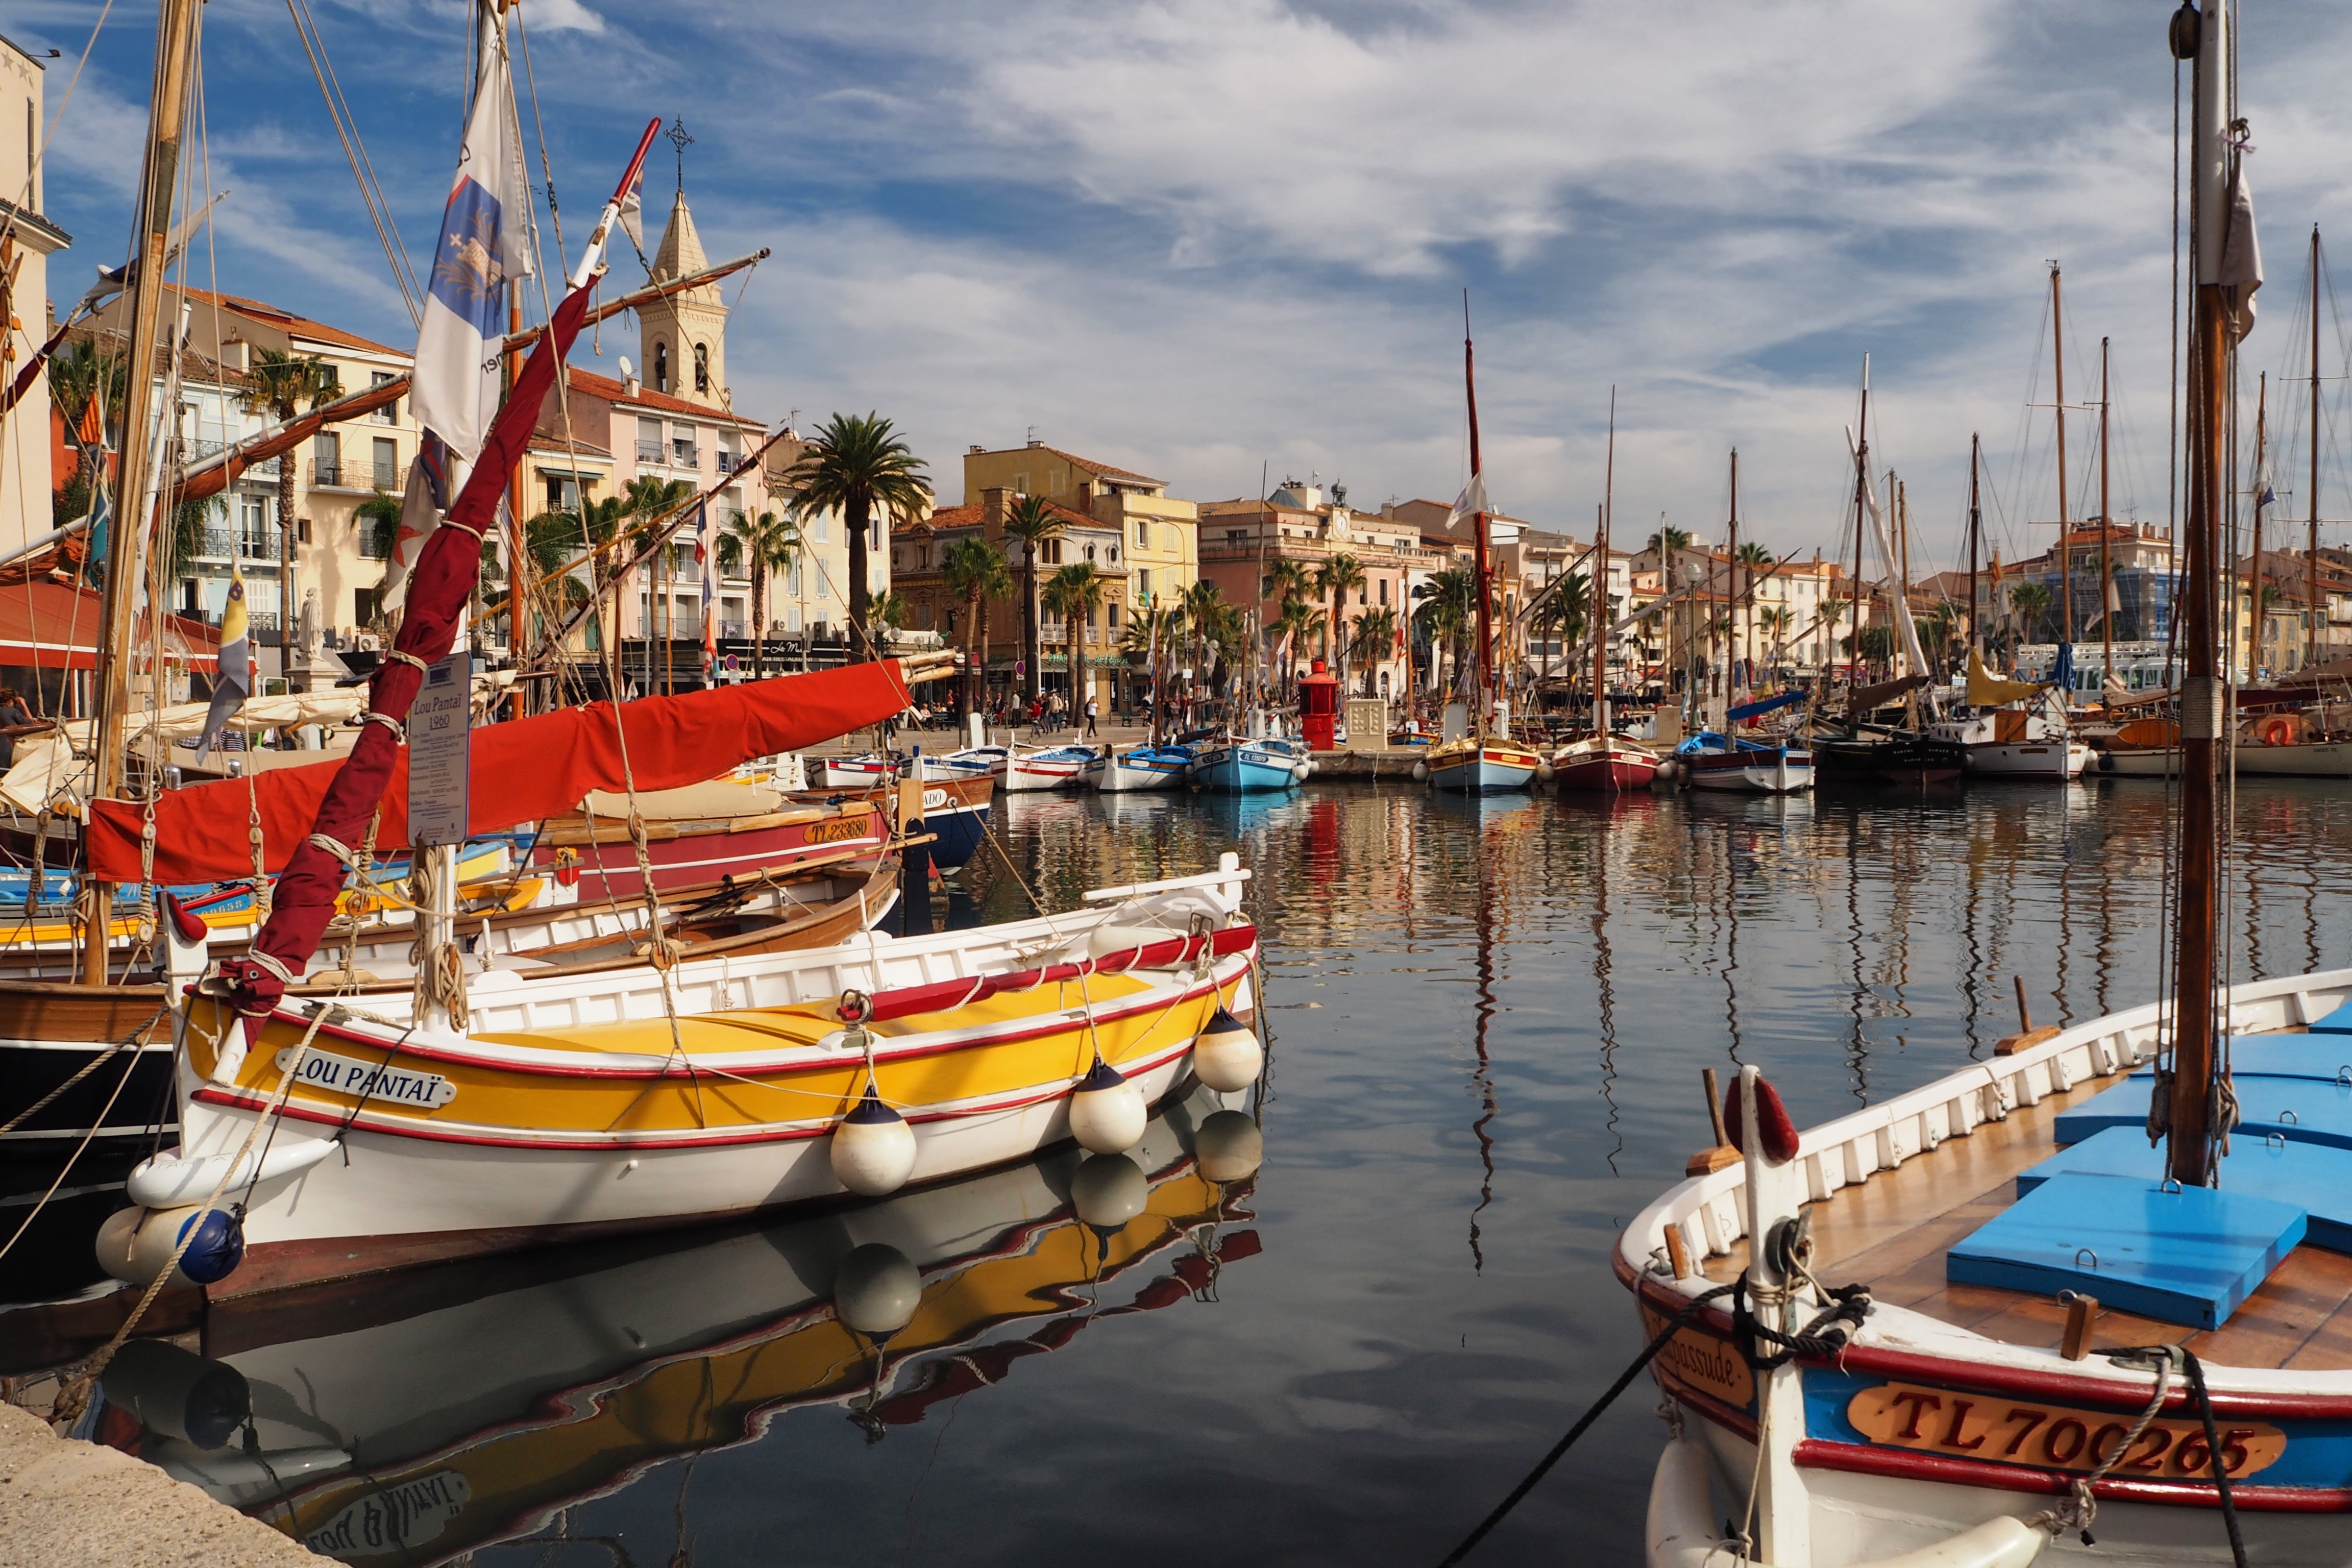
sea, coast, water, dock, sky, boat, summer, france, mediterranean, vehicle, mast, holiday, harbor, marina, port, colorful, sailboat, clouds, boats, provence, watercraft, mirroring, sailing ship, sailing boats, fishing vessel, sanary sur mer